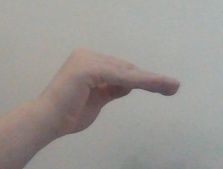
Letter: haa